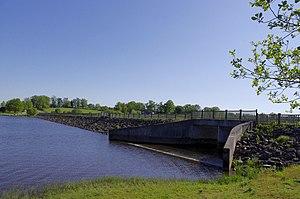
Lac de Lavaud près de la route D 160 en Charente.
Le lac de Lavaud est un lac artificiel créé par la construction d'un barrage, mis en eau en 1989, sur la partie amont de la Charente, juste à son arrivée en Charente depuis la Haute-Vienne.